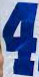
Number: 4